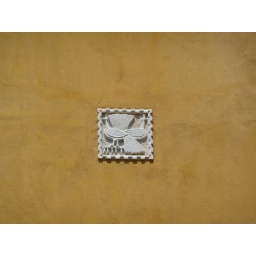
decoration on yellow wall in venice, italy